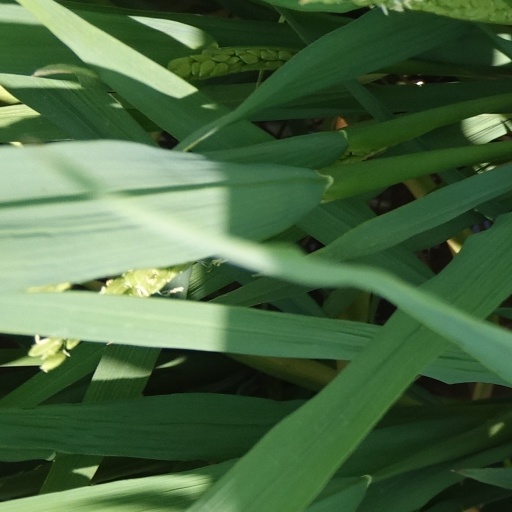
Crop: rice